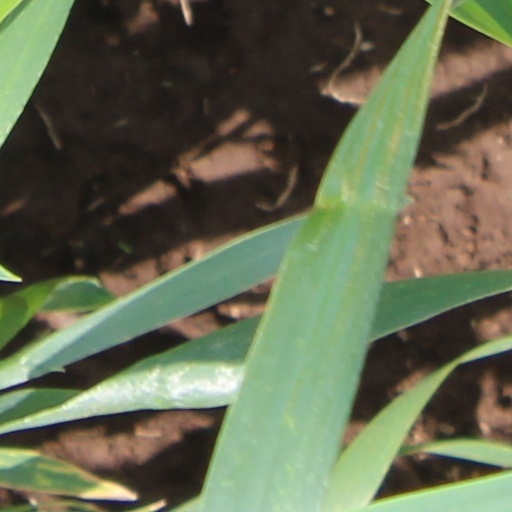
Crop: wheat